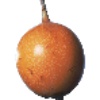
Label: granadilla